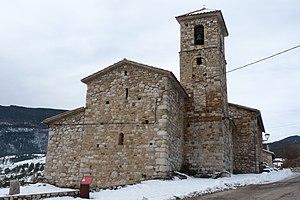
Fígols est une commune de la communauté de Catalogne en Espagne, située dans la Province de Barcelone. Elle appartient à la comarque de Berguedà.